Endorphine (film)

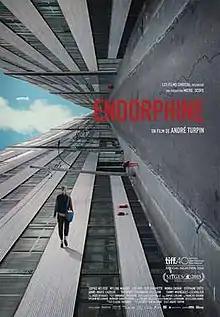
French-language poster

Endorphine is a 2015 Canadian drama film directed by André Turpin. It was shown in the Vanguard section of the 2015 Toronto International Film Festival. It had a limited release in a few French-Canadian theaters on 22 January 2016, and was made available for retail purchase on 3 May 2016.